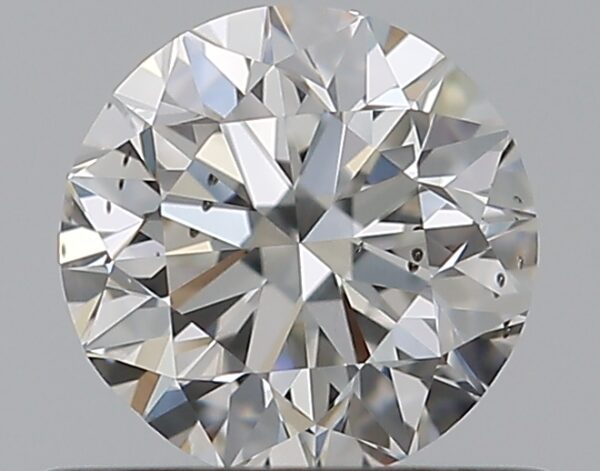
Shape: round
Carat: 0.5
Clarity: SI1
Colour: G
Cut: VG
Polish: EX
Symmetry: VG
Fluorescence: N
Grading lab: GIA
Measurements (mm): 4.9 x 4.97 x 3.2